Ladies Courageous

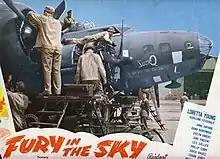
In an attempt to "reboot" the film, "Ladies Courageous" was reissued as "Fury in the Sky" in 1950.

By the time the troubled production reached the screen, "Ladies Courageous" was already the subject of a congressional review of the formation of the Women Airforce Service Pilots. The film also struck a discordant tone with viewers and critics alike, who were not pleased with what "Variety" characterized as "... over-theatricalized" portrayals. Reviewer Thomas M. Pryor emphatically noted in "The New York Times" that "... 'Ladies Courageous' represents a very curious compliment to the WAFS on the part of its producer, Walter Wanger, and the Army Air Force, which sanctioned and participated in the making of the picture, now at Loew's Criterion. Such hysterics, such bickering and generally unladylike, nay unpatriotic, conduct on the part of a supposedly representative group of American women this reviewer has never before seen upon the screen."